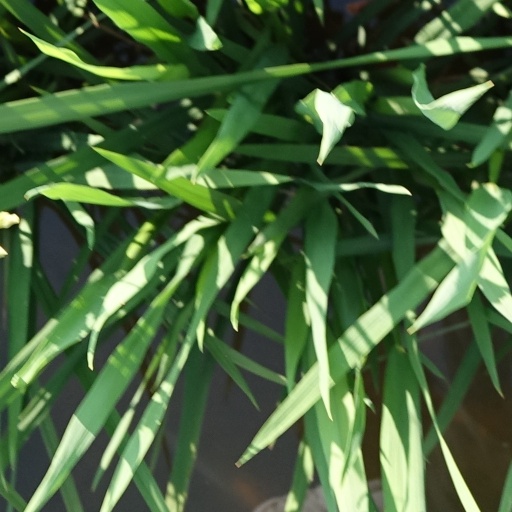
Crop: rice